Salisbury and Yeovil Railway

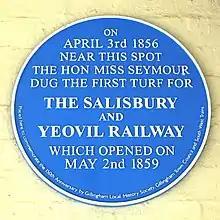
The commemorative plaque at Gillingham

The LSWR was completed to Southampton in 1840 and a branch line was opened in 1848 from Bishopstoke to Milford station in Salisbury. Within a few years efforts started on work to extend from Southampton to Dorchester. A great debate then started within the LSWR about whether to extend further west through Salisbury (the shorter "central route" or through Dorchester (the more populous "coastal route"). The rival Great Western Railway (GWR) was supporting the Wilts, Somerset and Weymouth Railway as an alternative route to Dorchester, which was to be built from the north through Yeovil. It also proposed a connecting line from Yeovil to Exeter which would have been in direct competition with either of the two proposed LSWR routes. Both companies applied for powers to construct new lines in 1846; the LSWR for a line from Basingstoke to Yeovil and both companies for different lines from Yeovil to Exeter. Neither was approved and so new applications were made in 1847, and after a mammoth 50-day hearing it was decided that the LSWR scheme was the better. Both the (11 & 12 Vict. c. lxxxvii) and the Exeter, Yeovil and Dorchester Railway Act 1848 (11 & 12 Vict. c. lxxxv) received royal assent on 22 July 1848.